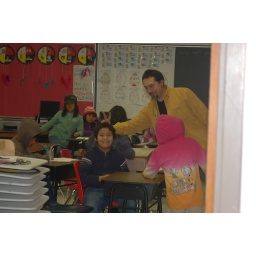
my son in the blue sweather, his teacher made him grow bigger ears haha